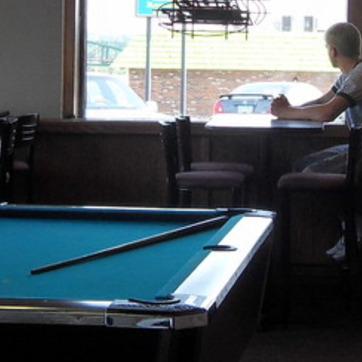
Material: fabric